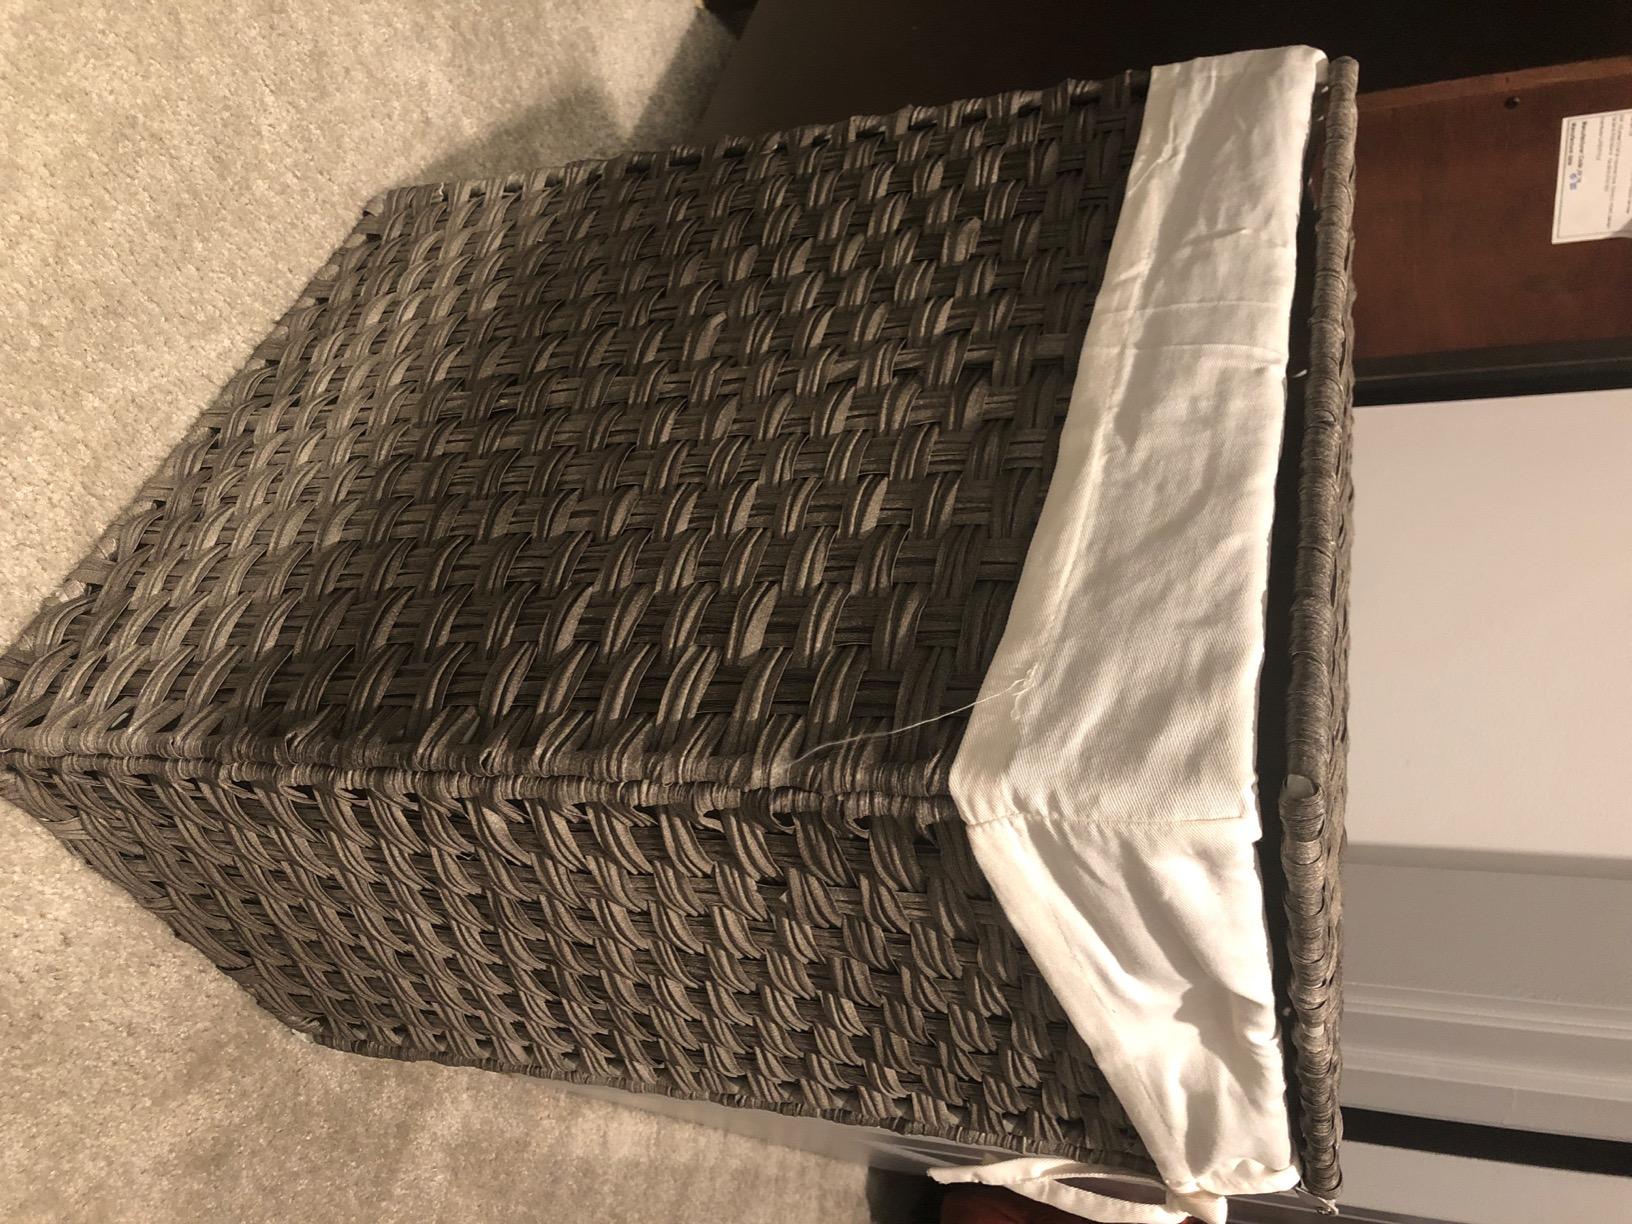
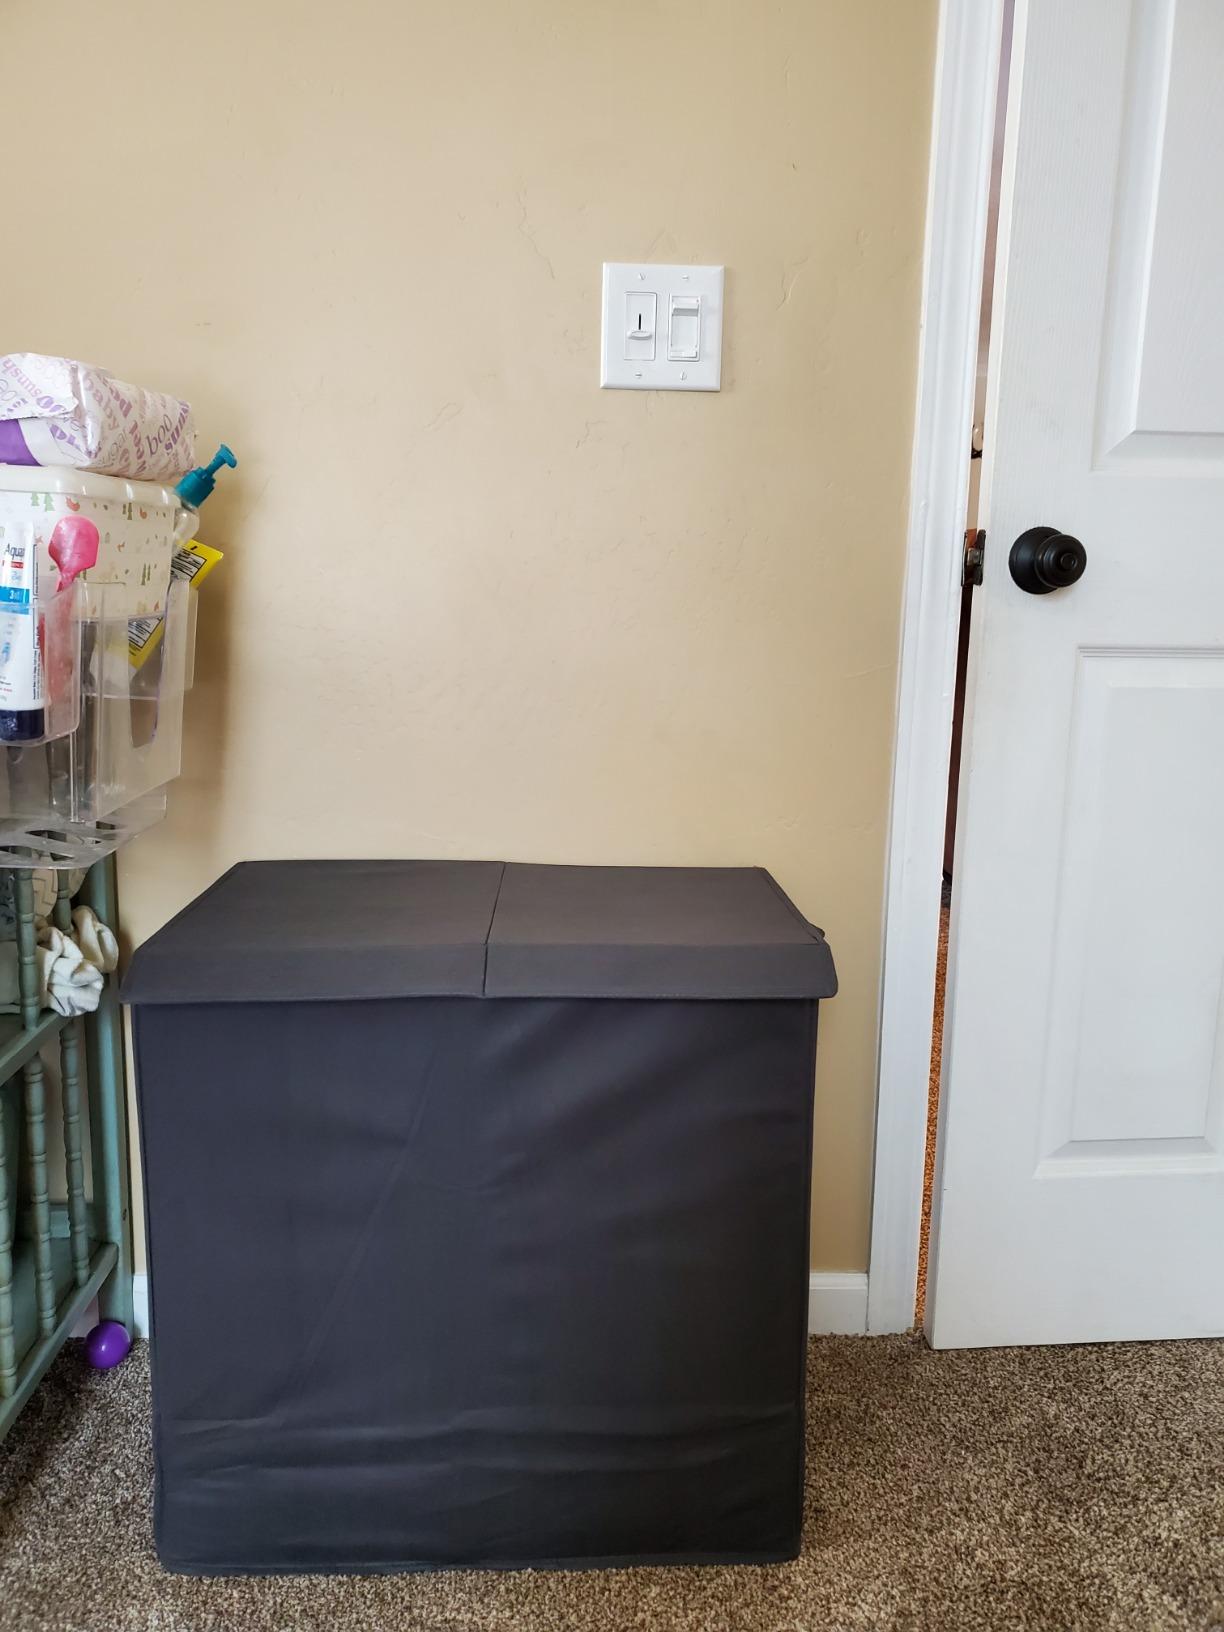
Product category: items_hamper
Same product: no